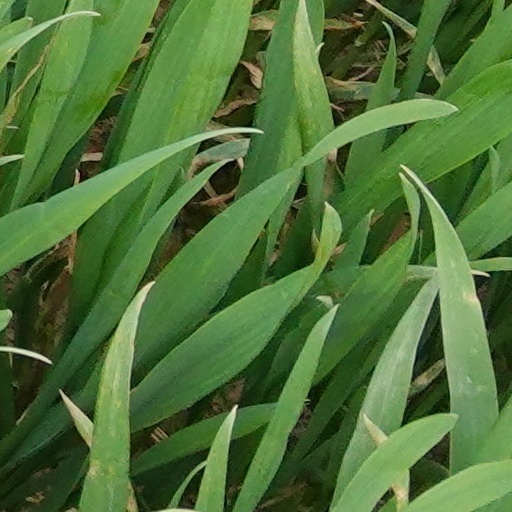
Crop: wheat